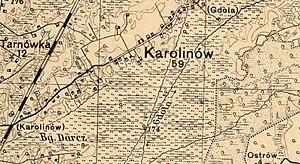
Karolinów est un village polonais de la gmina de Ruda-Huta dans le powiat de Chełm de la voïvodie de Lublin dans l'est de la Pologne, à la frontière avec l'Ukraine.